South Carolina in the civil rights movement

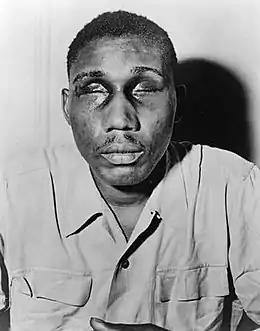
Isaac Woodard, a World War II veteran, after having his eyes gouged out by a police officer in Batesburg-Leesville

In 1944, George Stinney, a 14-year-old black youth, was accused of murdering two white girls, aged 11 and 8, near Alcolu in Clarendon County, South Carolina. Stinney was interrogated by police in a locked room with several white officers and no other witnesses, and it was asserted that he had confessed to the killing within an hour. Stinney's father was fired from his job at a local lumber mill, and his family had to either leave the town or risk lynching. Stinney was rapidly convicted mostly because he faced an all-white jury. Stinney's court-appointed attorney, Charles Plowden, was a tax commissioner with political aspirations, and historians have considered him to have been ineffective in counseling Stinney. On June 16, 1944, Stinney was executed at the South Carolina Penitentiary in Columbia. Seventy years later, historians still questioned whether he was guilty and doubted that he received a fair trial. On December 17, 2014, Stinney's conviction was overturned on the grounds that his constitutional rights had been violated, and his confession had most likely been coerced.